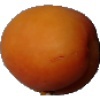
Label: Apricot 1